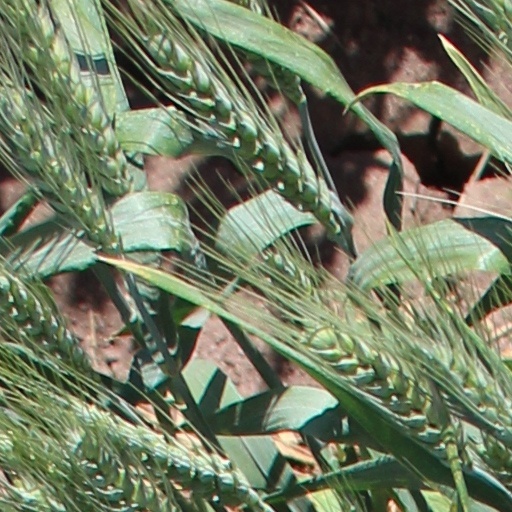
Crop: wheat